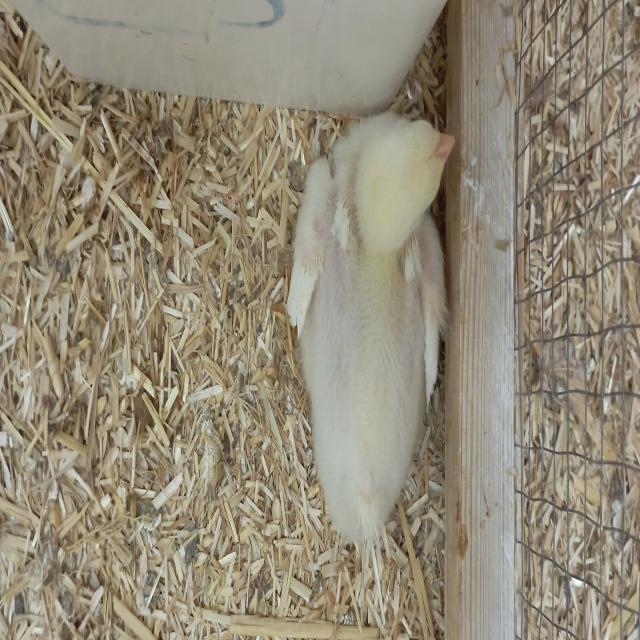
Weight: 245 g